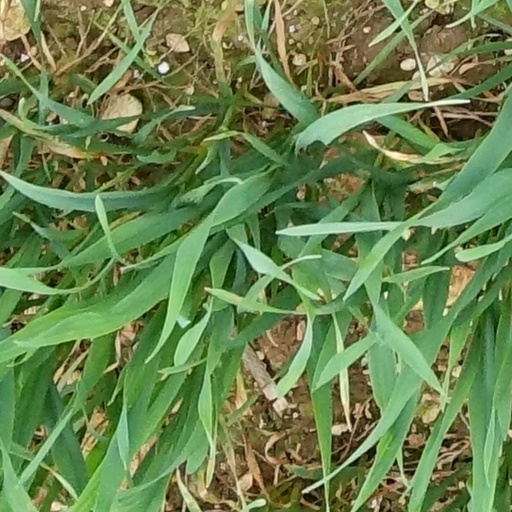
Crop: wheat